James Nash (prospector)

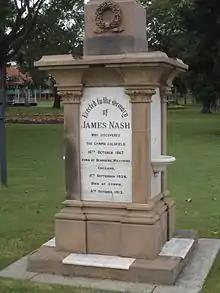
Memorial at Gympie Memorial Park

Nash was born in Beanacre, Wiltshire, England, and migrated to Sydney, New South Wales, at the age of 23. In 1863 he moved to Queensland, working at Calliope and Nanango. Nash found rich gold deposits on an extended prospecting tour in 1867 near the Mary River, and his report on 16 October started 'one of the wildest rushes in Queensland history'.